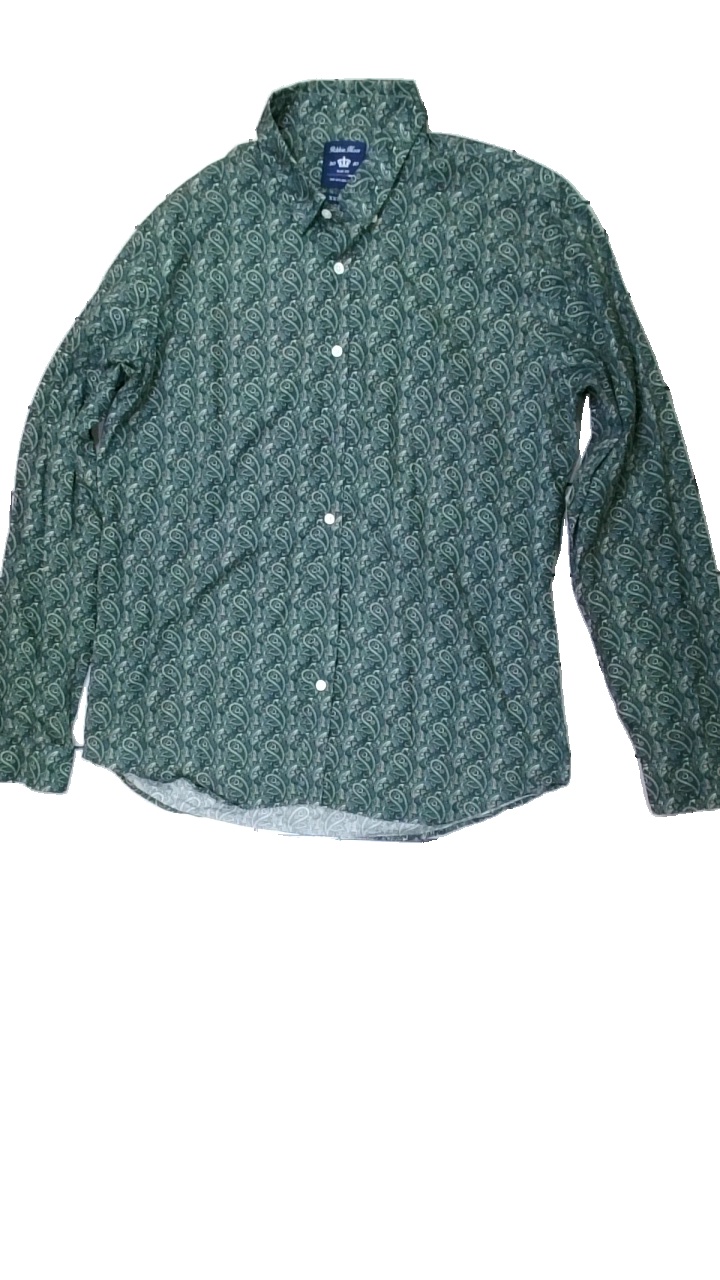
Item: Shirt (Men)
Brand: Robbie Moor
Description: skjorta med paisley mönster
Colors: Green, White, Beige
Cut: Regular
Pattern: Other
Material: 100% cotton
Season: All
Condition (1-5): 5
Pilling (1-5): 5
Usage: Reuse
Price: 50-100